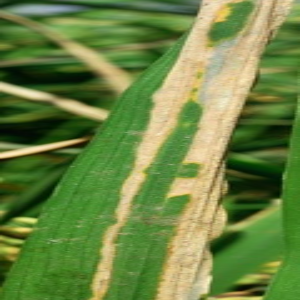
Disease: Bacterialblight